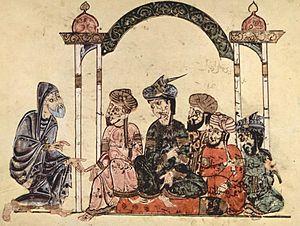
Ṣadr al-Dīn Abû Mohammad Rûzbehân ou Abī Naṣr al-Fasāʾī al-Daylamī al-baḳlī al-s̲h̲īrāzī ou encore Abû Muhammad ibn Abî Nasr Shirâzî Rûzbehân Baqlî, est un mystique soufi, un poète et philosophe perse né en 1128 à Pasâ ou Fasa et mort en 1209 à Chiraz dans la lignée daylamite. Son nom signifie « jour heureux ».